Pahuatlán

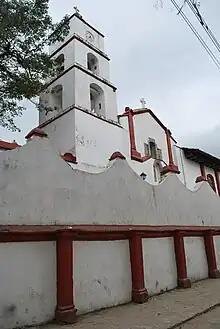
View of the parish church

The main handcrafts store is the Casa del Amate (House of Amate Paper) located on the main road heading towards the town center. In addition to selling the local paper, it also sells embroidered items and paintings. It was the workshop of painter Rafael Lechuga, whose art depicts the area and the local amate paper.